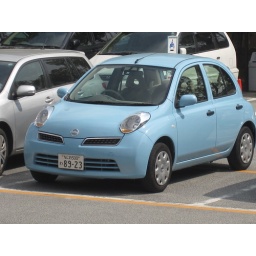
Cute blue Japanese car in Kyoto